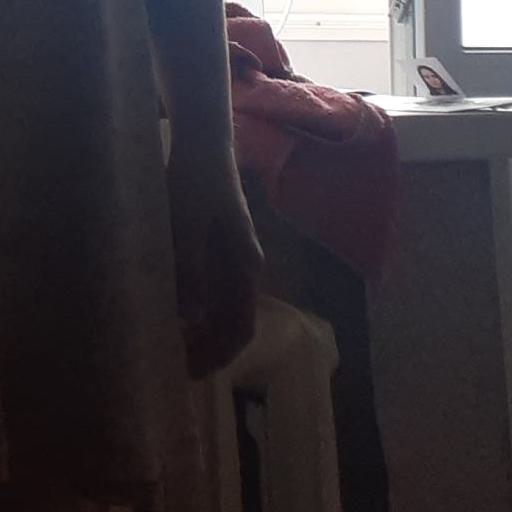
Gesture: no_gesture